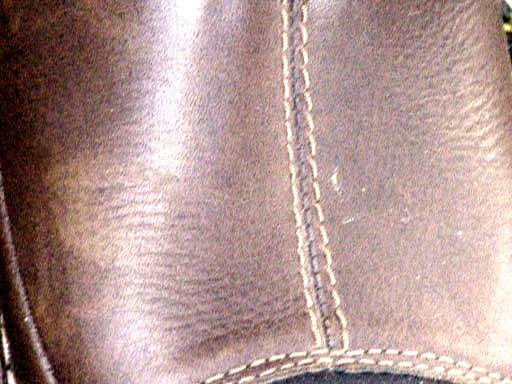
Material: leather